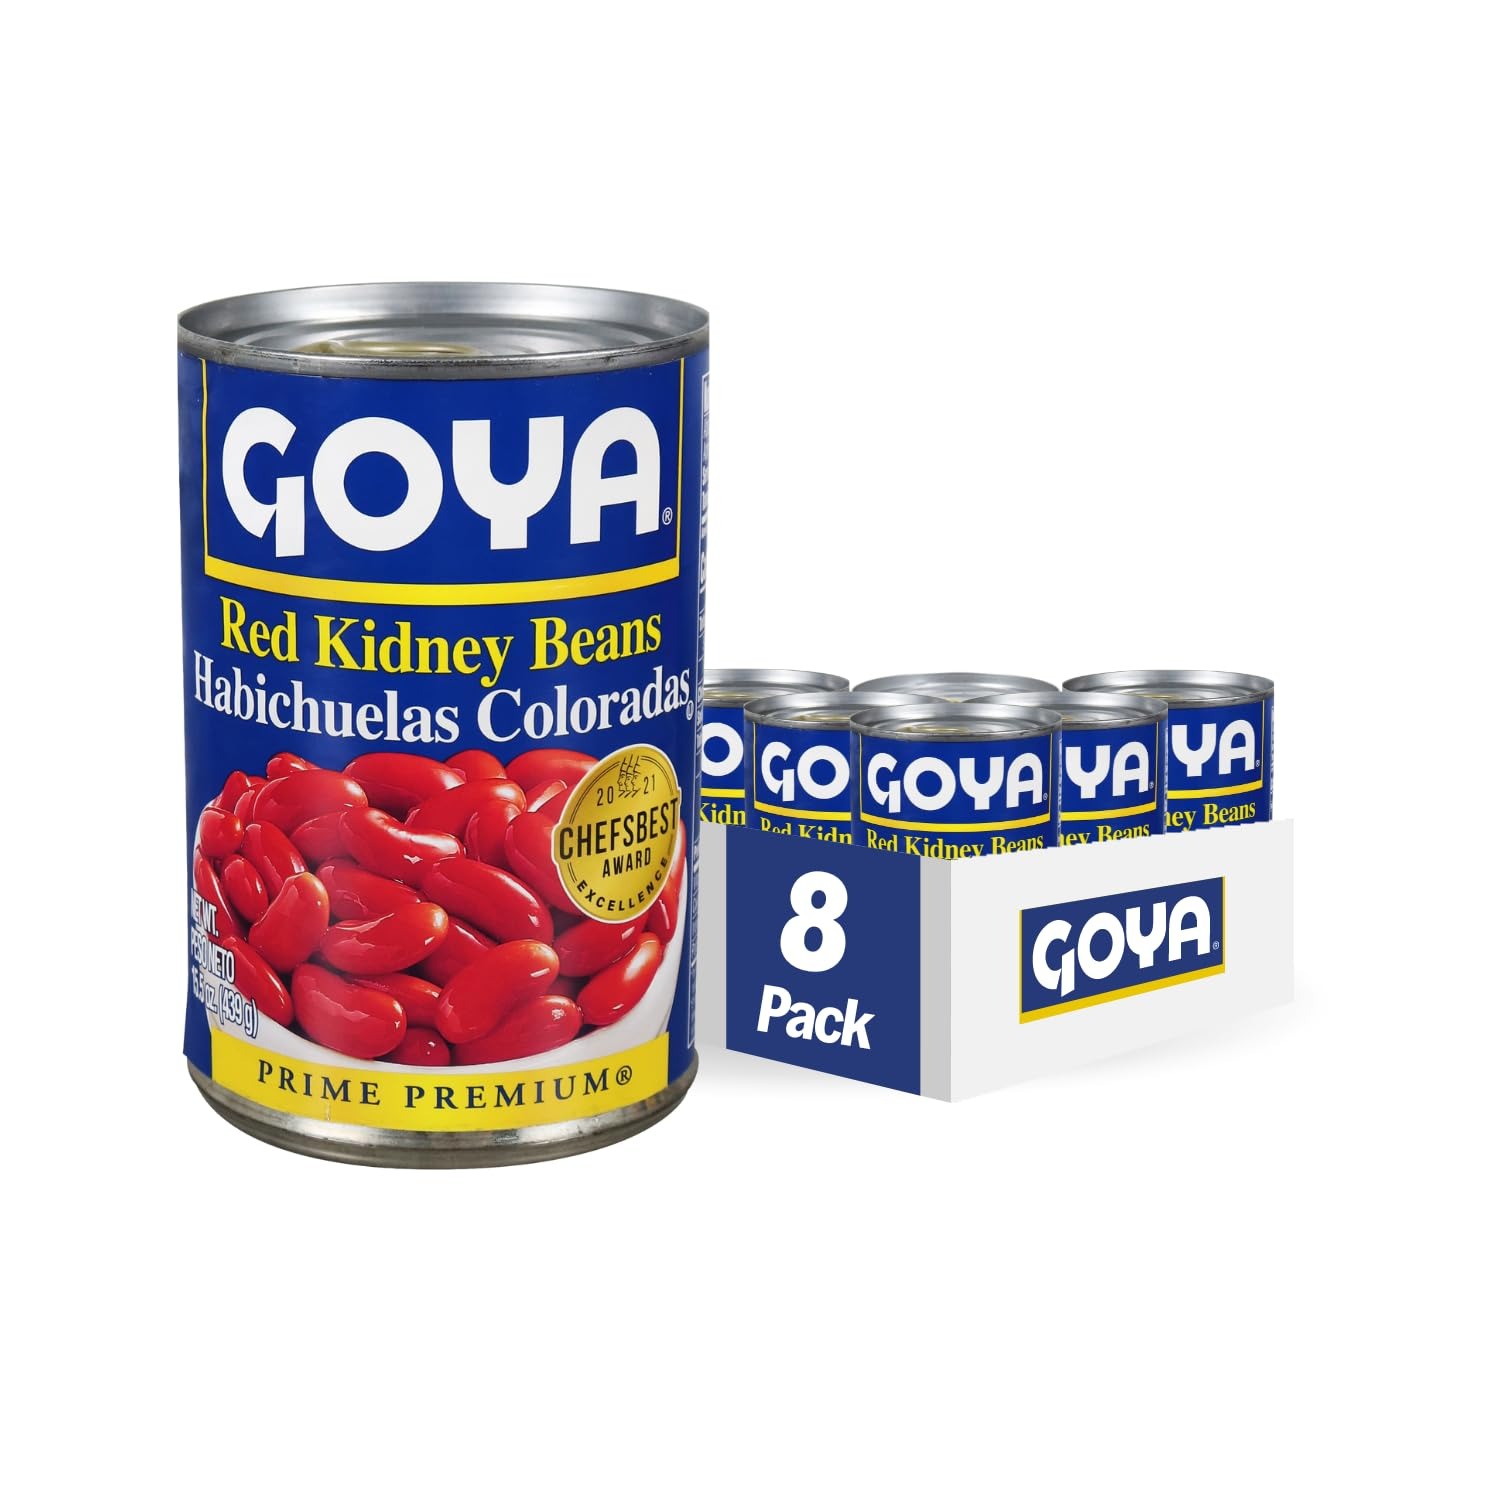
Item Name: Goya Foods Red Kidney Beans, 15.5 Ounce (Pack of 8)
Bullet Point 1: SMOOTH RED KIDNEY BEANS | These delicious red kidney beans have a robust flavor and smooth texture. Use them to prepare delicious chili, soups, salads, and more plant-based dishes
Bullet Point 2: EXCELLENT DIET COMPATIBILITY | Gluten free, Fat free, Cholesterol free, Trans Fat Free and Kosher | Good Source of Fiber, Iron and Potassium
Bullet Point 3: AWARD WINNING | Winners of the Chefs Best Excellence Award 2020 | Awarded to brands that surpass quality standards established by independent professional chefs | If it's Goya… it has to be good!
Bullet Point 4: CONVENIENT | GOYA Canned Red Kidney Beans are a perfect fit for a busy lifestyle. Use the Easy Open Lid, then season, heat and serve
Bullet Point 5: PACK OF 8: 15.5 OZ CANS
Value: 124.0
Unit: Ounce

Price: 5.4